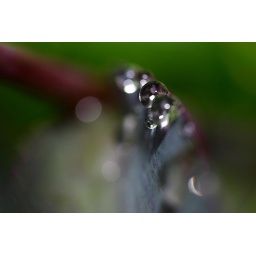
View in original size to see my world in the reflection....or at least the trees and sky in my backyard. :)